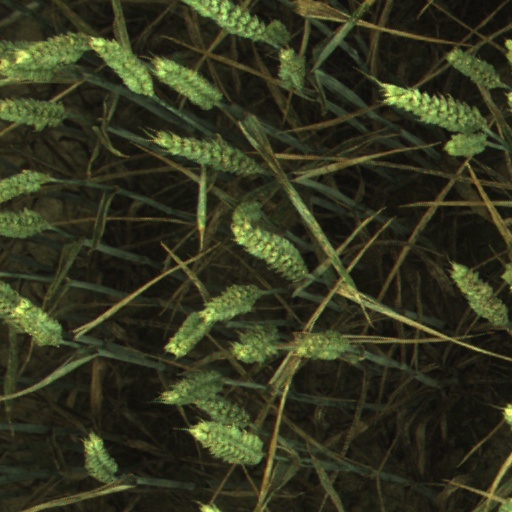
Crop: wheat